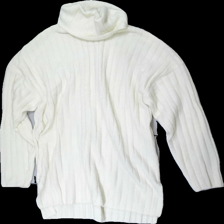
View: front
Type: Sweater
Category: Ladies
Brand: Lager 157
Colors: White
Material: 85% acrylic 15% polyester
Pattern: Striped
Cut: Turtle neck, Oversize
Size: M
Season: All
Smell: Minor
Price range: 50-100
Recommended usage: Export
Comment: knitted stripes, detergent smell